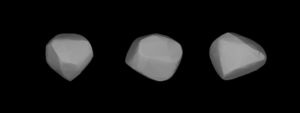
(336) Lacadiera est un astéroïde de la ceinture principale découvert par Auguste Charlois le 19 septembre 1892.